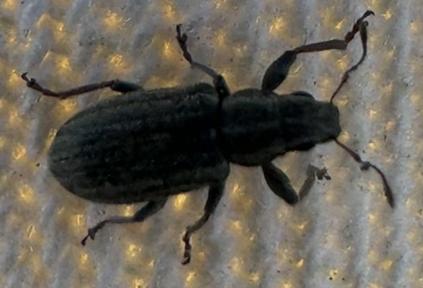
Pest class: pea_leaf_weevil